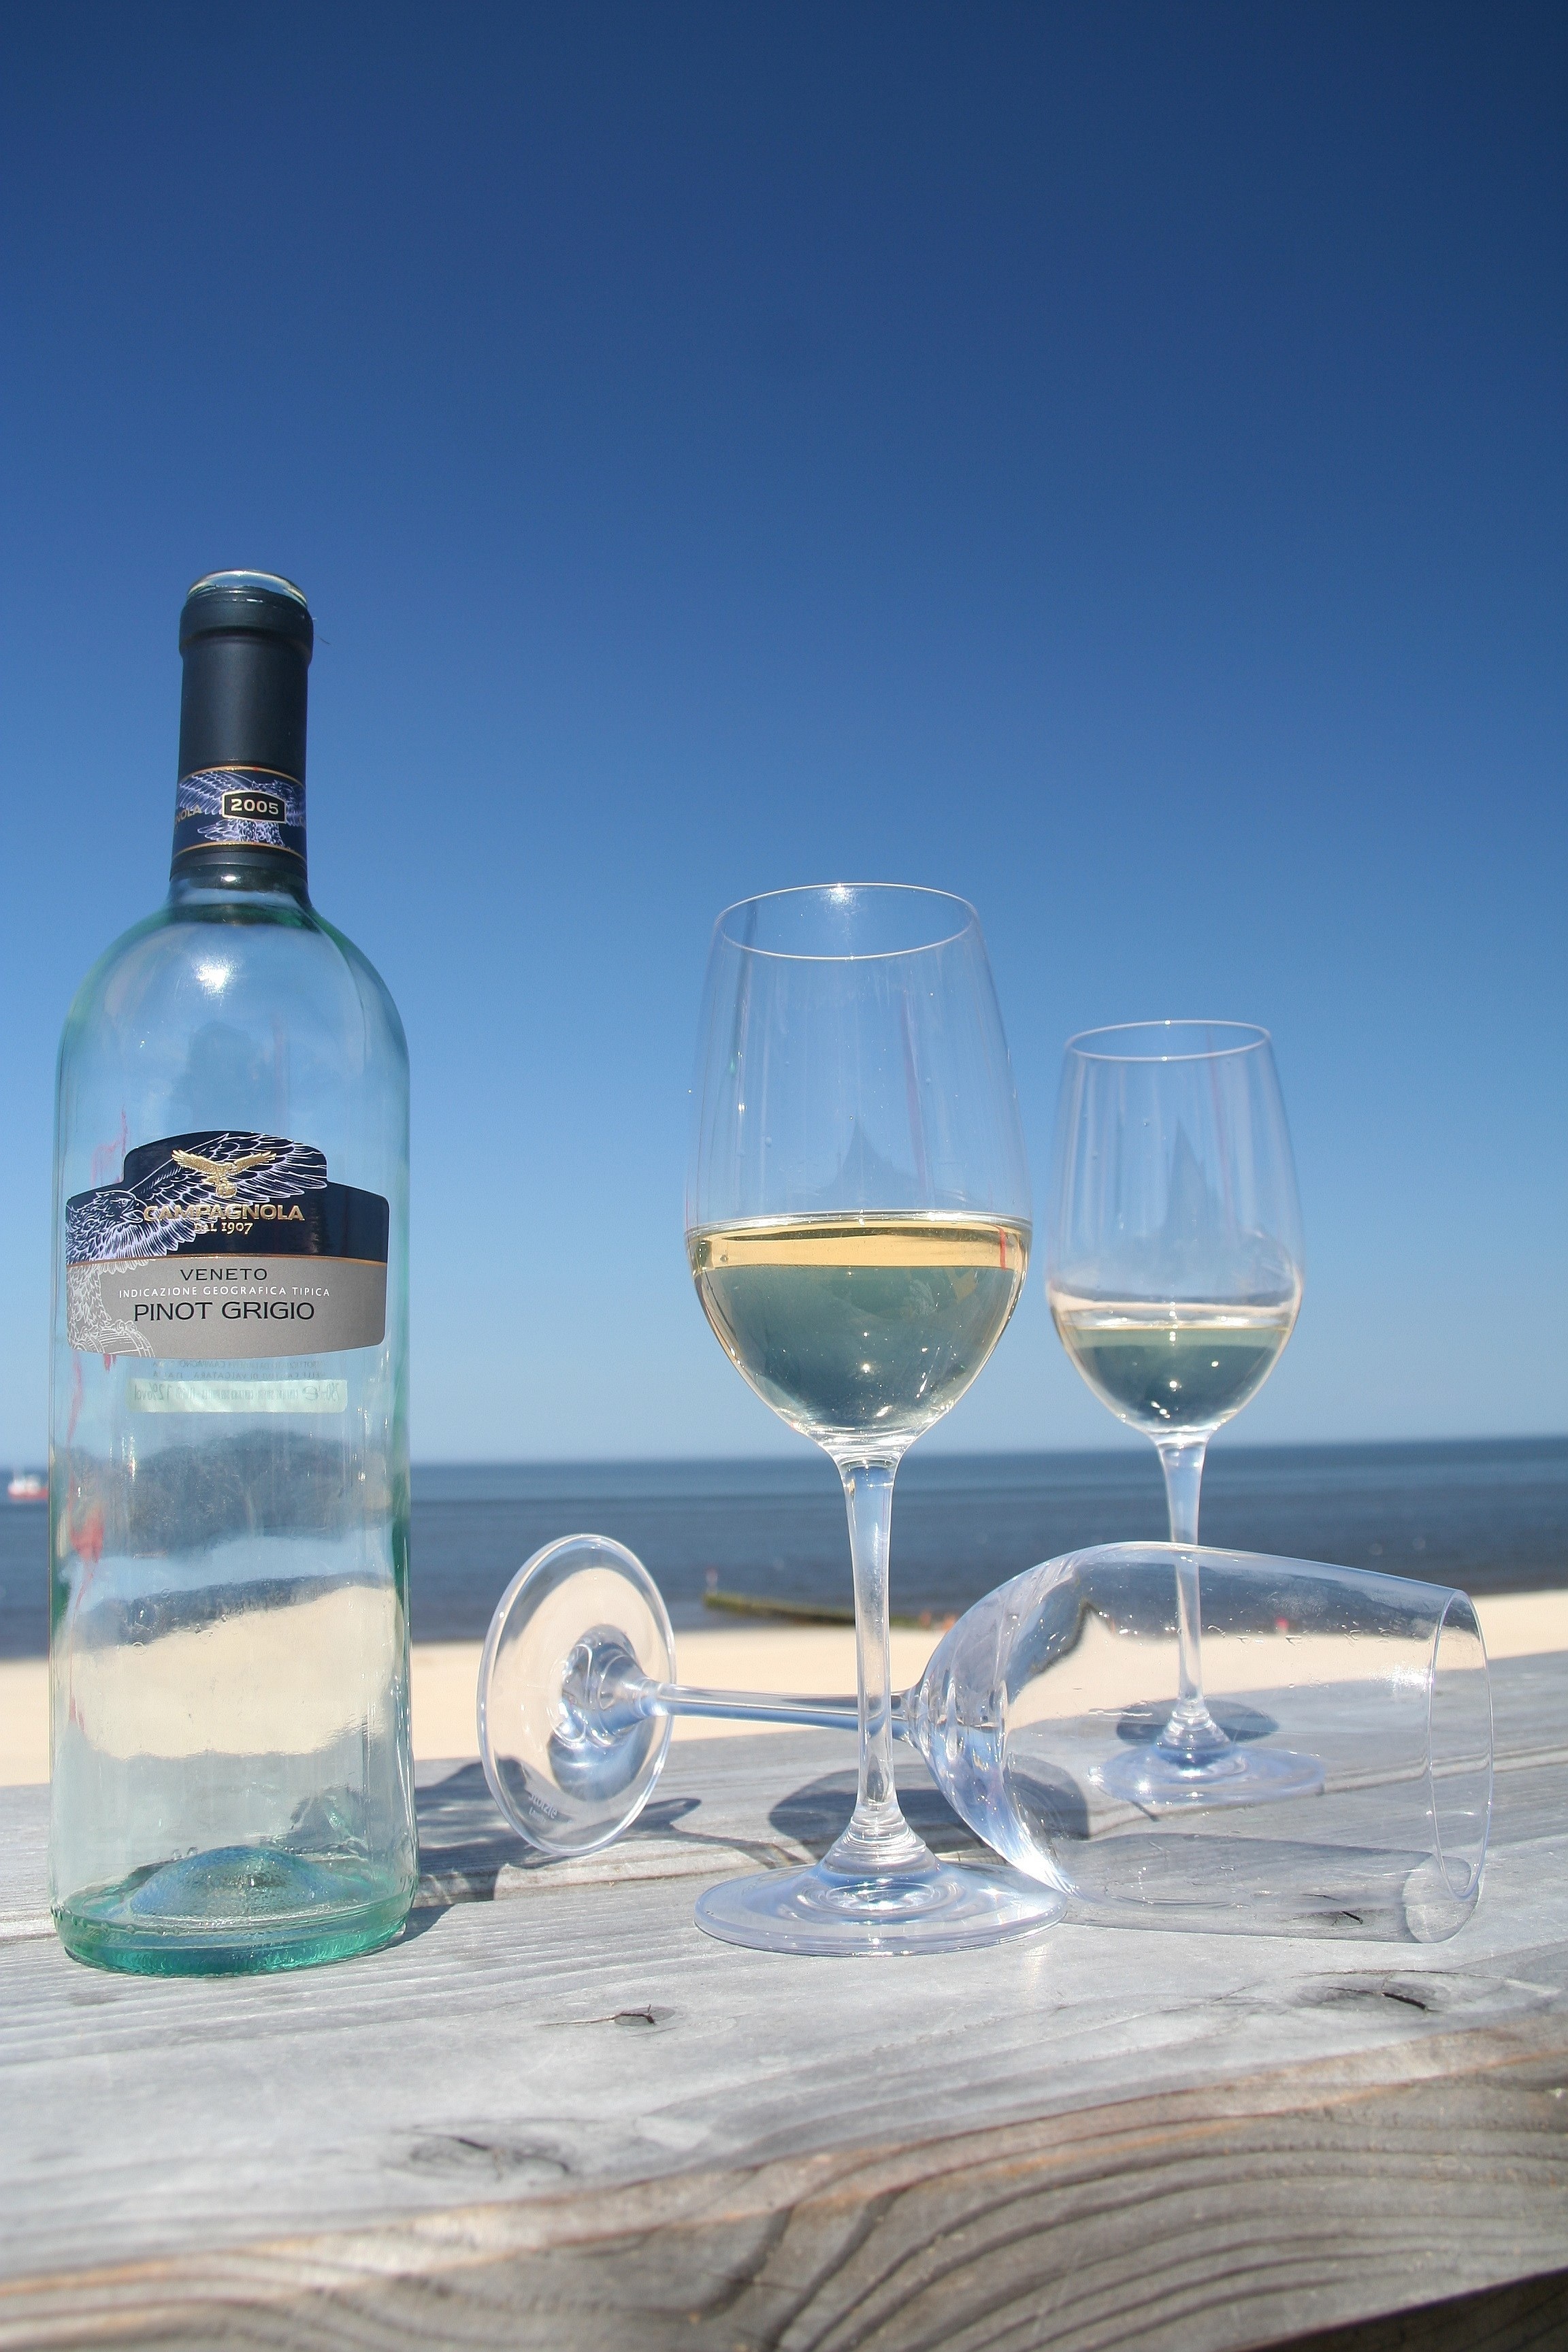
beach, water, wine, glass, summer, holiday, drink, bottle, arrangement, glass bottle, wine glass, liqueur, white wine, stemware, alcoholic beverage, sylt, distilled beverage, drinkware, champagne stemware